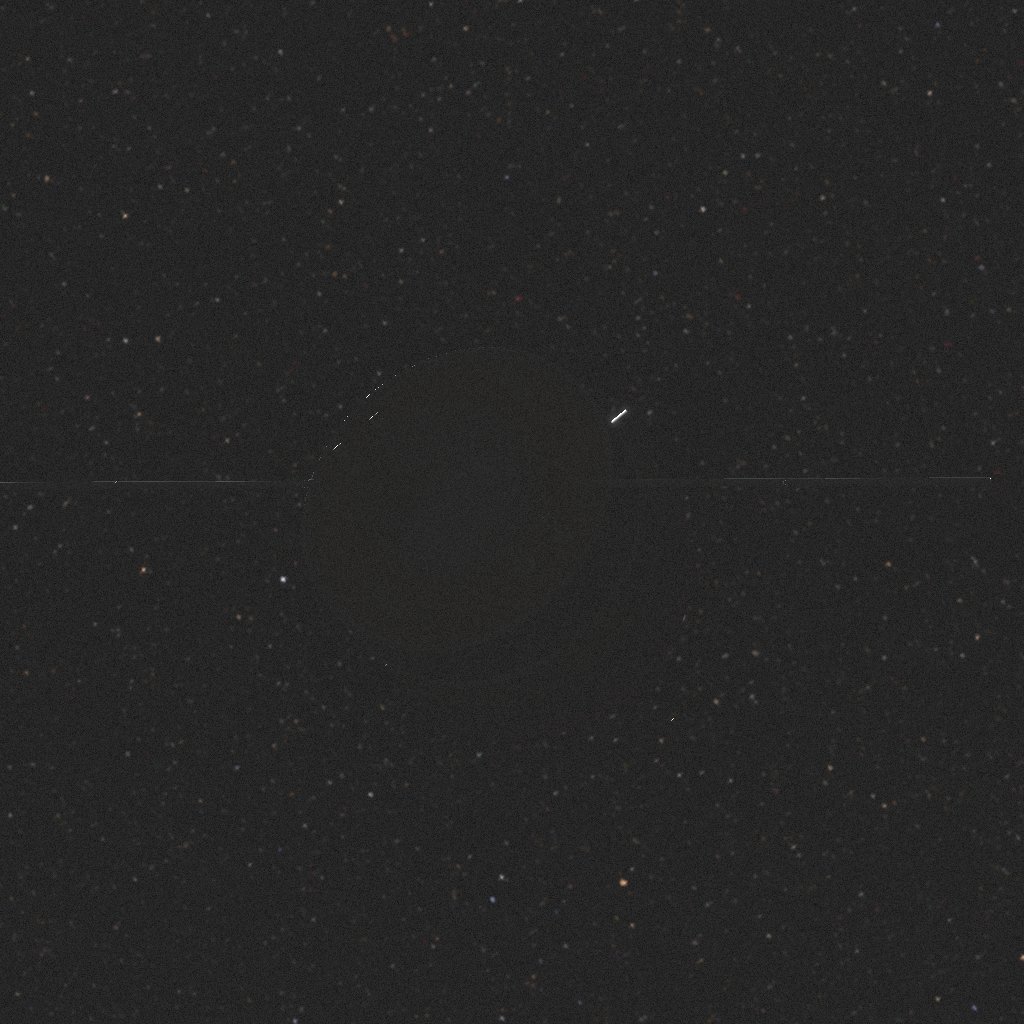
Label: double_star